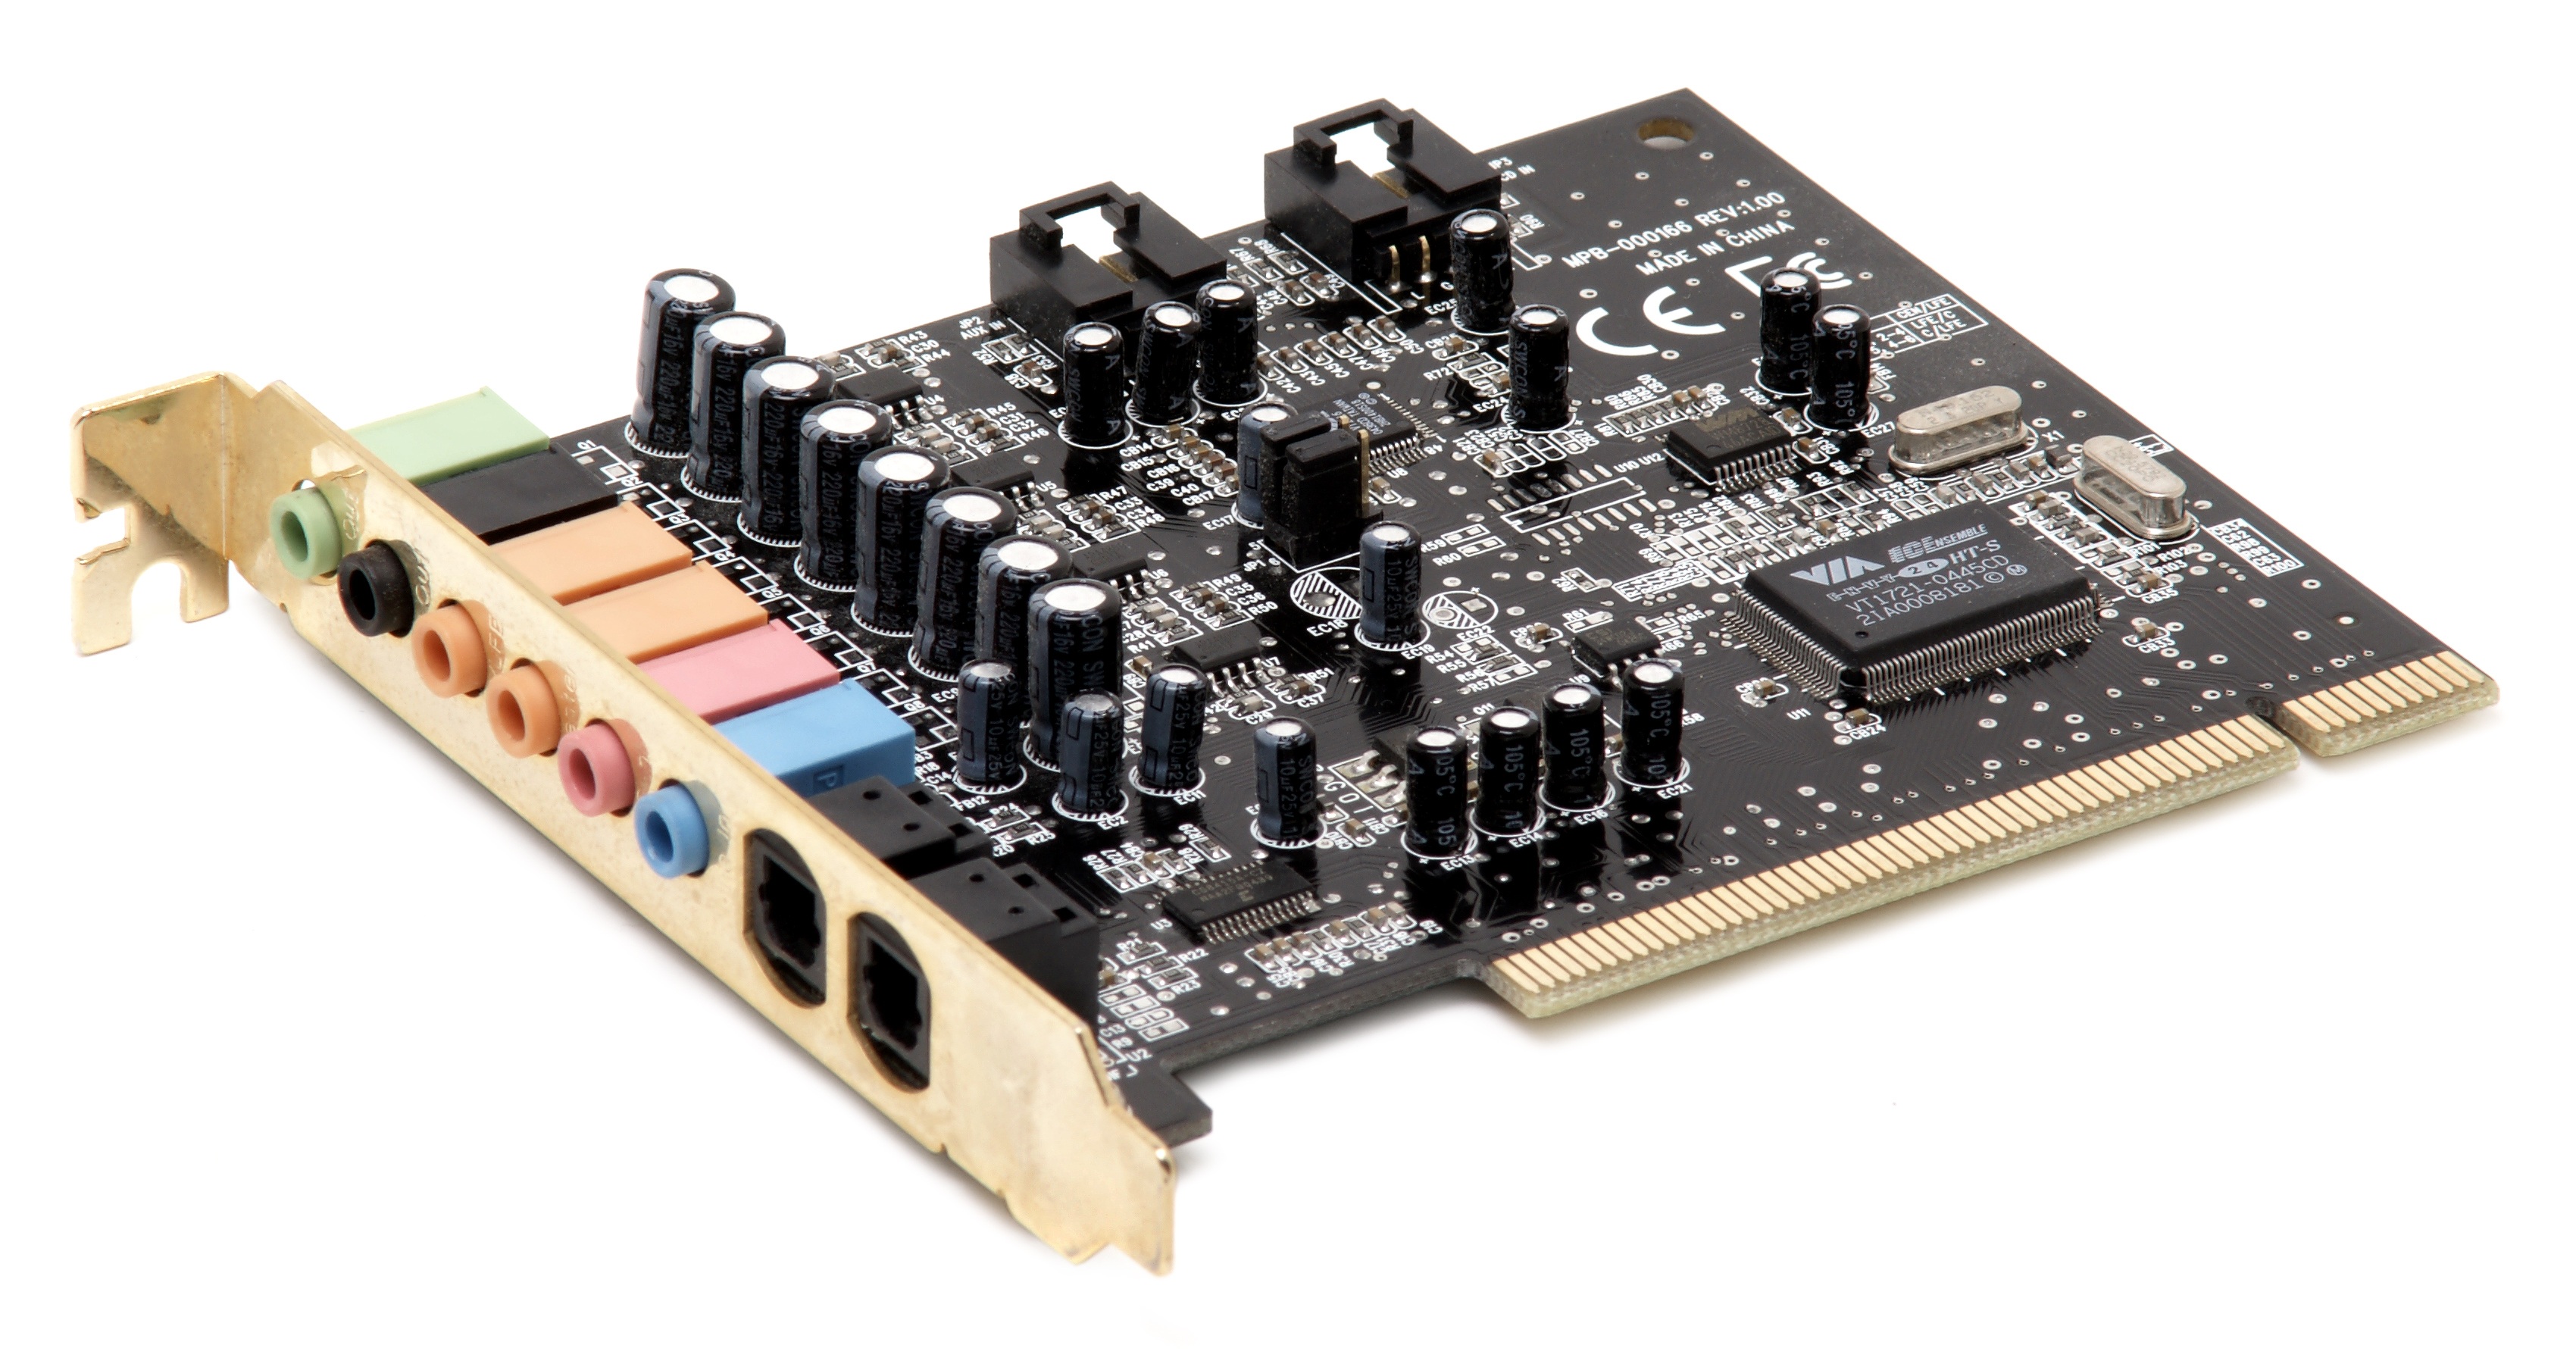
beach, technology, turtle, card, sound, motherboard, microcontroller, video card, electronic device, computer hardware, personal computer hardware, network interface controller, sound card, io card